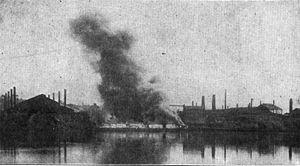
Cette page concerne des événements d'actualité qui se sont produits durant l'année 1892 du calendrier grégorien aux États-Unis.